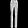
Label: Trouser